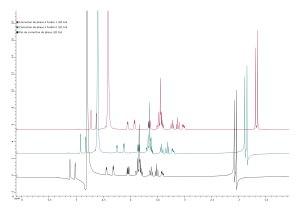
La spectroscopie RMN est une technique qui exploite les propriétés magnétiques de certains noyaux atomiques. Elle est basée sur le phénomène de résonance magnétique nucléaire, utilisé également en imagerie médicale sous le nom d’IRM.